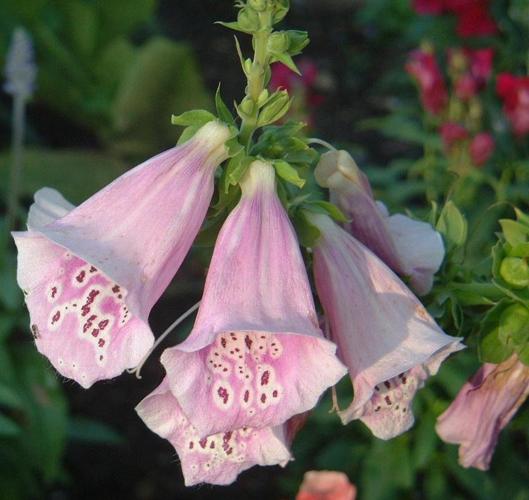
Label: foxglove